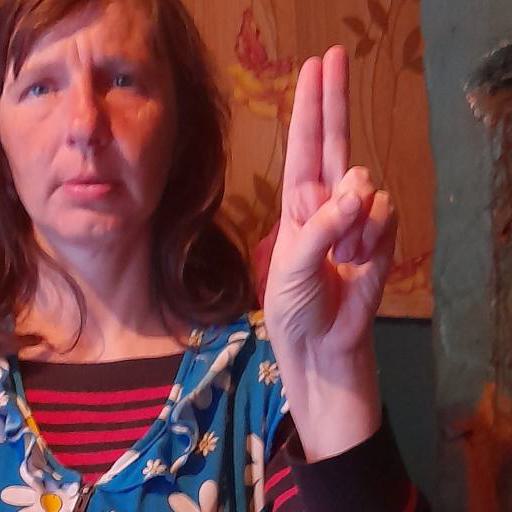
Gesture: two_up